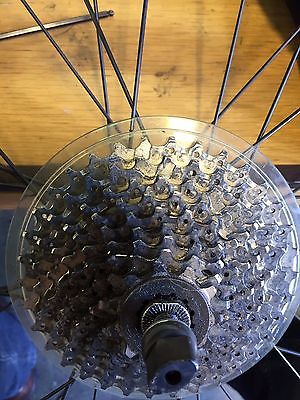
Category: bicycle